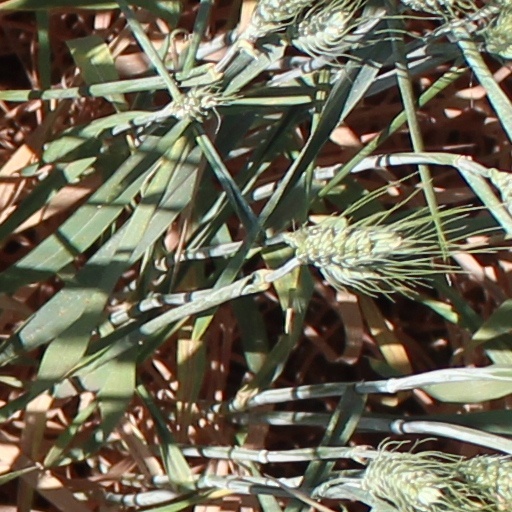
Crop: wheat